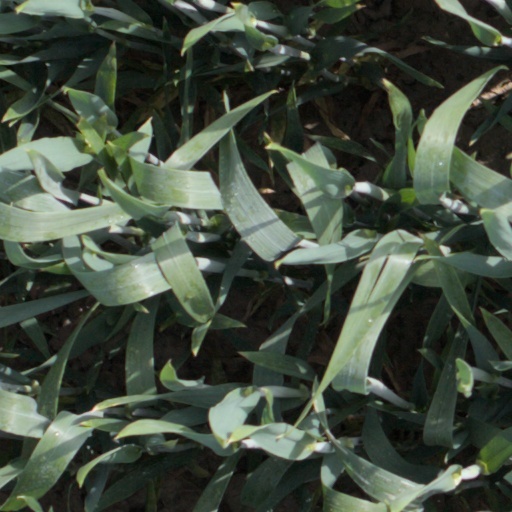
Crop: wheat